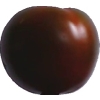
Label: tomato_maroon